Jane Fonda

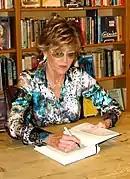
Fonda at a book signing, 2005

Between 1965 and 1972, almost 300 Americans – mostly civil rights activists, teachers, and pastors – traveled to North Vietnam to see firsthand the war situation with the Vietnamese, believing that the news media in the United States predominantly provided a U.S. viewpoint. American travelers to North Vietnam were routinely harassed upon their return home. Fonda visited Vietnam in July 1972, traveling to Hanoi to witness the bombing damage to the dikes. After touring and photographing dike systems in North Vietnam, she said the United States had been intentionally targeting the dike system along the Red River. Sweden's ambassador to Vietnam likewise observed the bomb damage to the dikes and described it as "methodic". Other journalists reported that the attacks were "aimed at the whole system of dikes". Columnist Joseph Kraft, who was also touring North Vietnam, said he believed the damage to the dikes was incidental and was being used as propaganda by Hanoi, and that, if the U.S. Air Force were "truly going after the dikes, it would do so in a methodical, not a harum-scarum way". Due to the publicity surrounding Fonda's visit, the Central Intelligence Agency (CIA) assessed aerial photography of the North Vietnamese dike system in a secret 1972 report, arriving at two conclusions: First, that the North Vietnamese dike system was incredibly robust, meaning it would be costly to attack and easy to repair. They noted that "A crew of less than 50 men with wheelbarrows and hand tools probably could repair in one day the largest crater observed." Second, they found that "all the damaged sections of dikes are close to valid military-related targets", and not in areas that would cause the most damage to the dike system. Thus the CIA argued that "A study of available photography shows conclusively that there has been no concerted and intentional bombing of North Vietnam's vital dike system." French geographer Yves Lacoste published an analysis in 1973 which concluded the dike system was intentionally targeted in the eastern region of the delta, with bombs consistently targeting the most vulnerable concave sections, and resulted in critical sub-surface damage which left them vulnerable to failure in subsequent flooding.